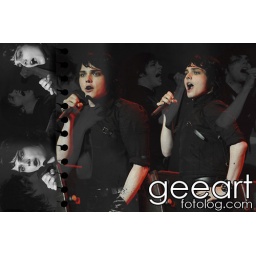
White paper in a red background